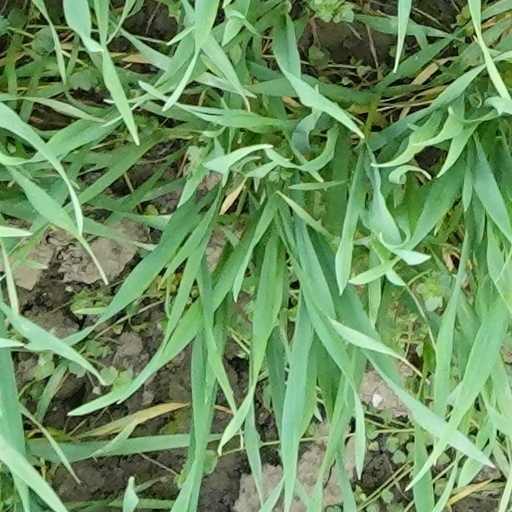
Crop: wheat